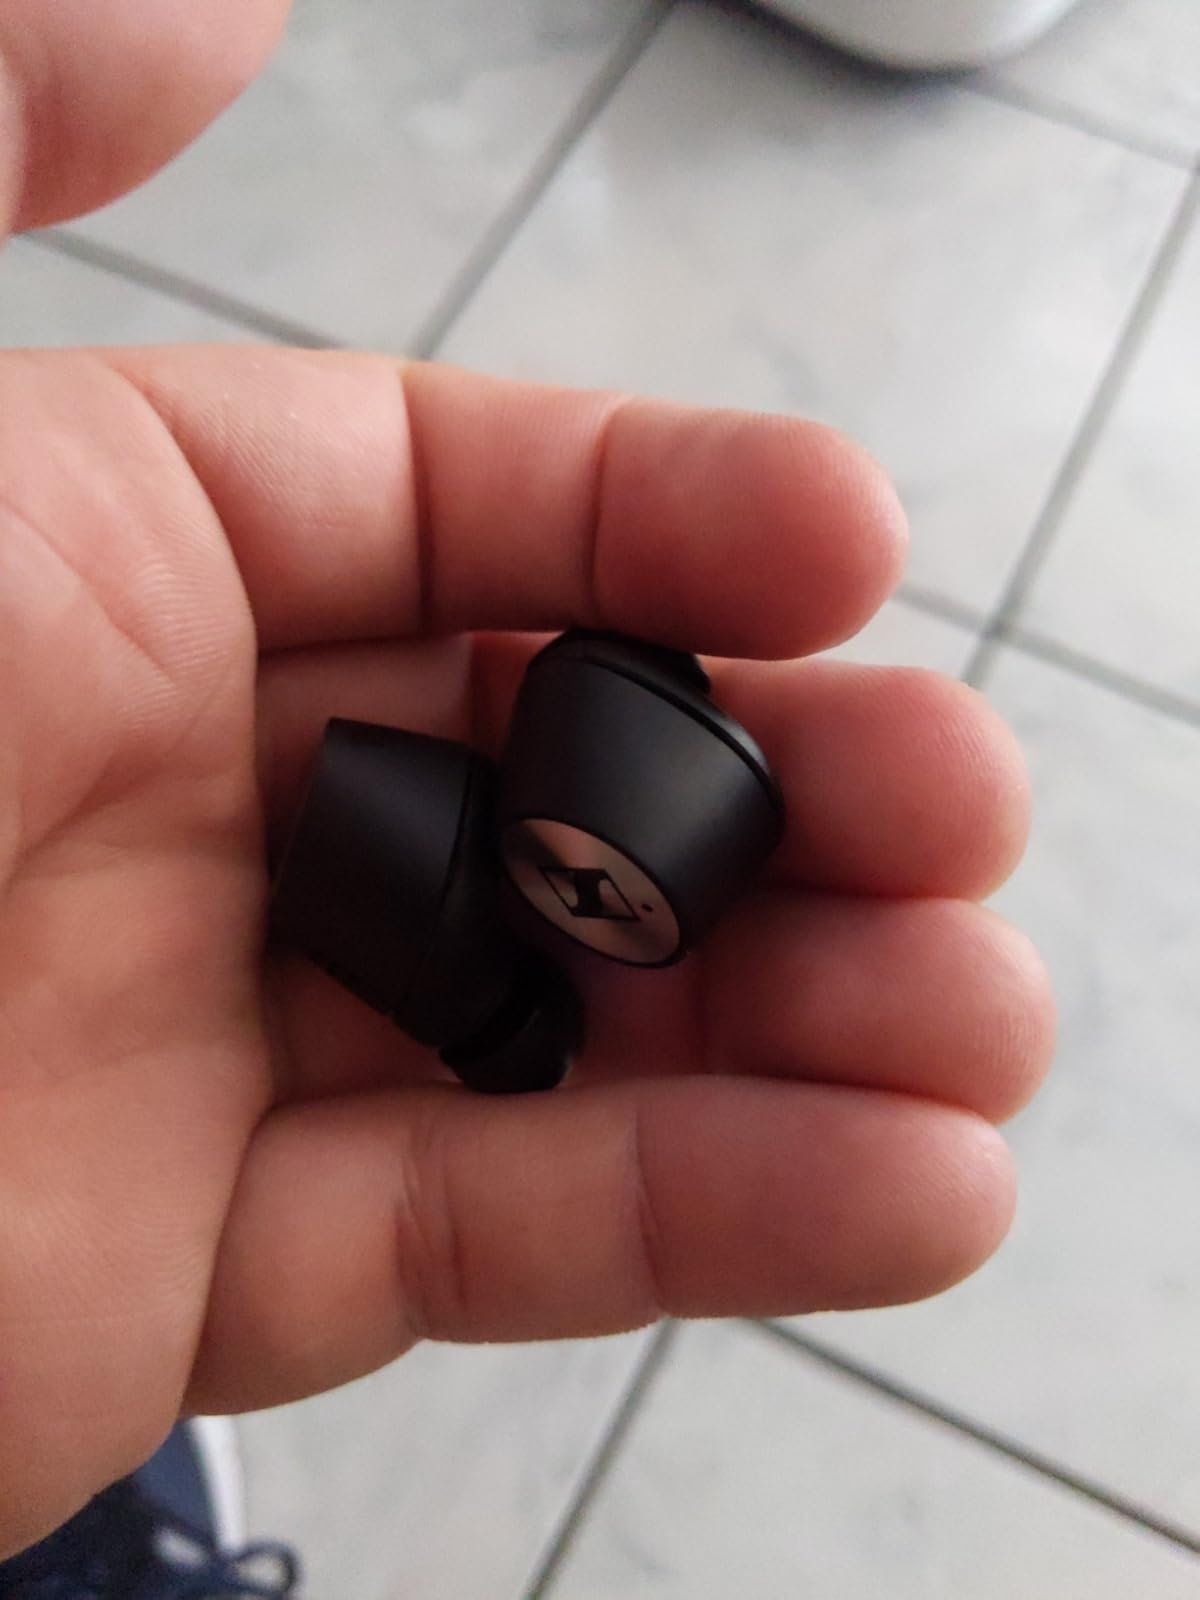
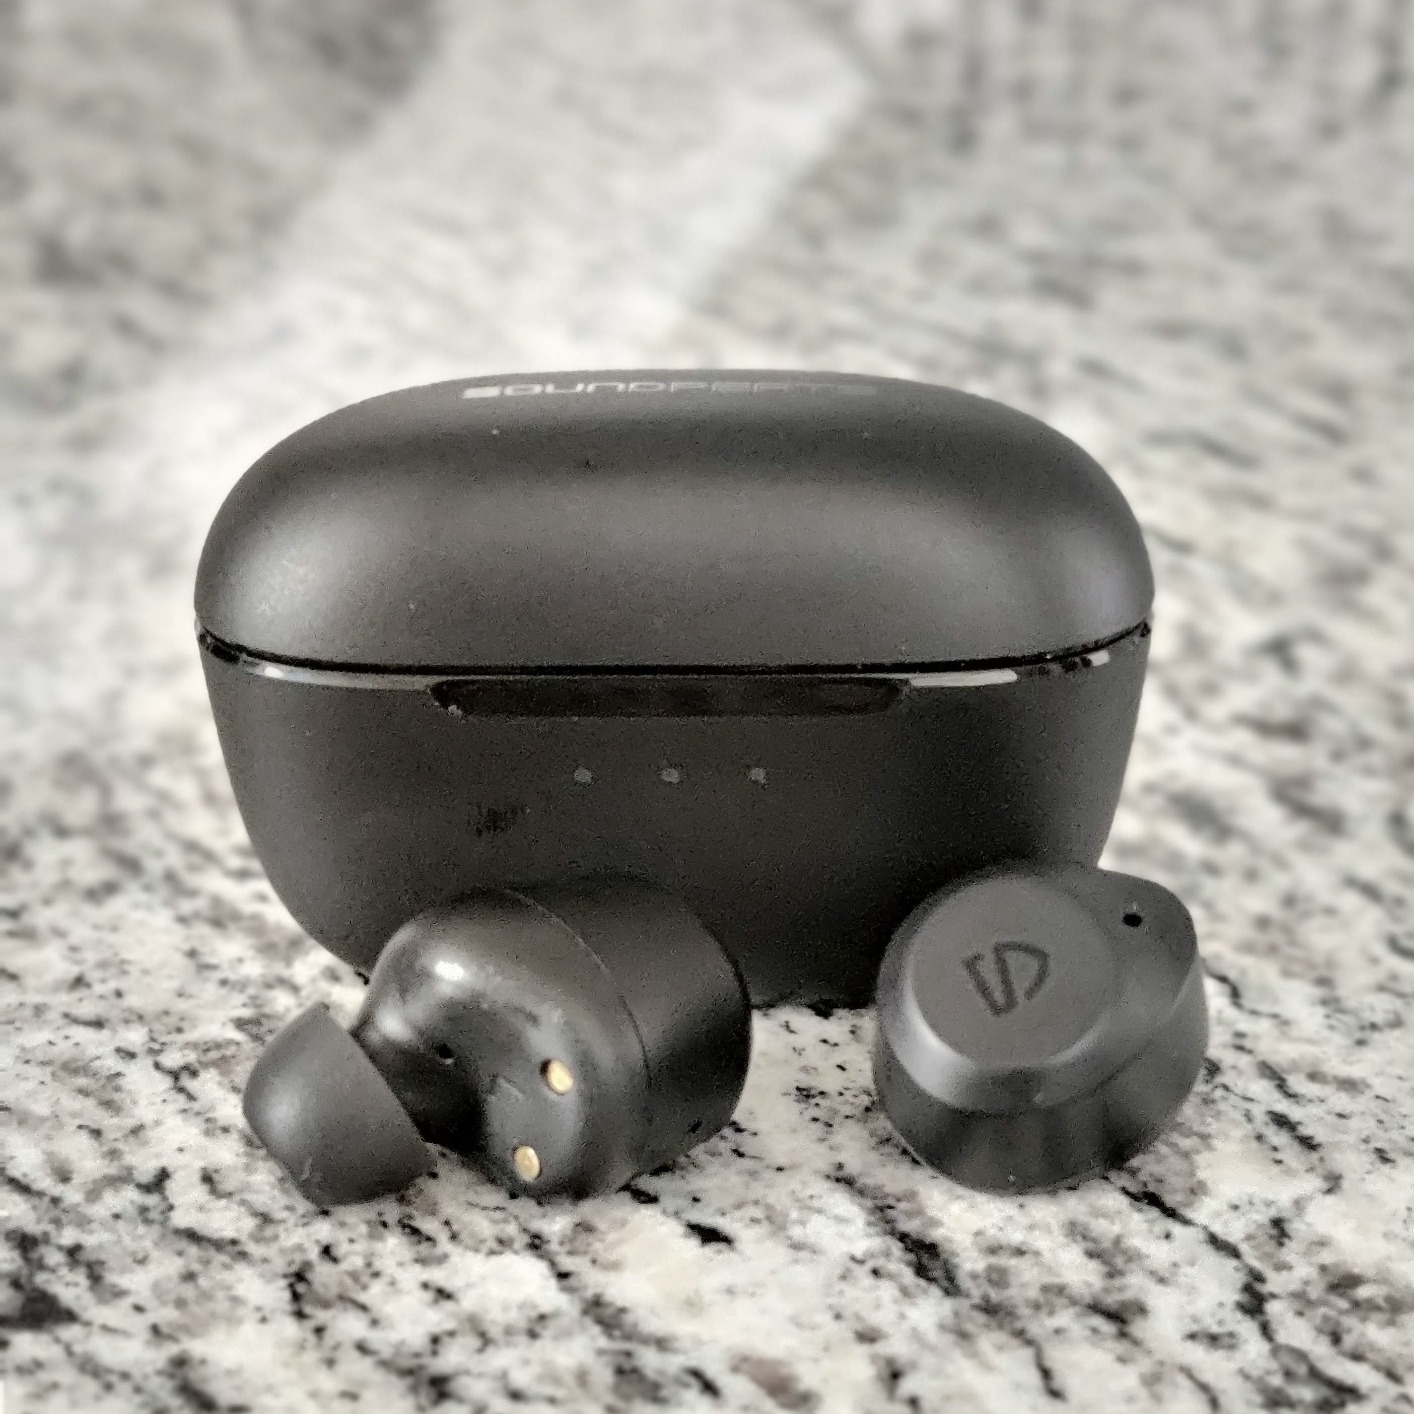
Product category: earbuds
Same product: no